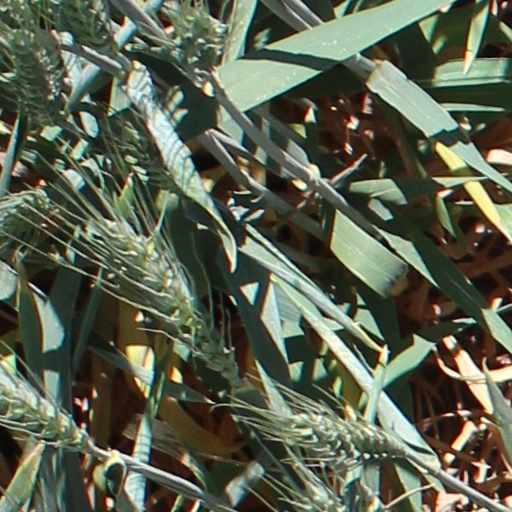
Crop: wheat